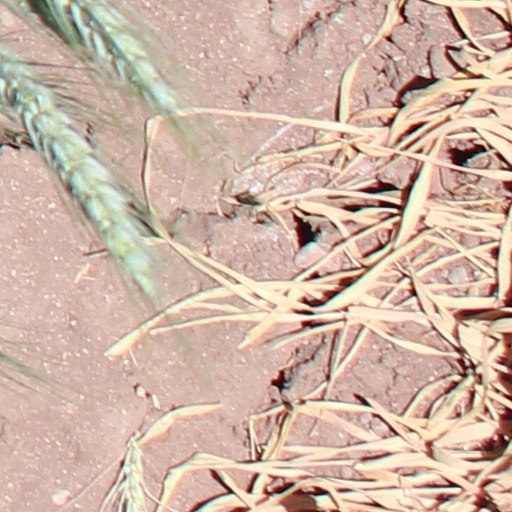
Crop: wheat